483P/PanSTARRS

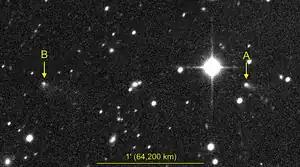
Canada-France-Hawaii Telescope image of split asteroid pair P/2016 J1 on 6 May 2016, showing comet-like tails on both components

483P/PanSTARRS (provisional designation P/2016 J1) is a pair of active main-belt asteroids that split apart from each other in early 2010. The brightest and largest component of the pair, P/2016 J1-A, was discovered first by the Pan-STARRS 1 survey at Haleakalā Observatory on 5 May 2016. Follow-up observations by the Canada-France-Hawaii Telescope at Mauna Kea Observatory discovered the second component, P/2016 J1-B, on 6 May 2016. Both asteroids are smaller than in diameter, with P/2016 J1-A being roughly in diameter and P/2016 J1-B being roughly in diameter. The two components recurrently exhibit cometary activity as they approach the Sun near perihelion, suggesting that their activity is driven by sublimation of volatile compounds such as water.